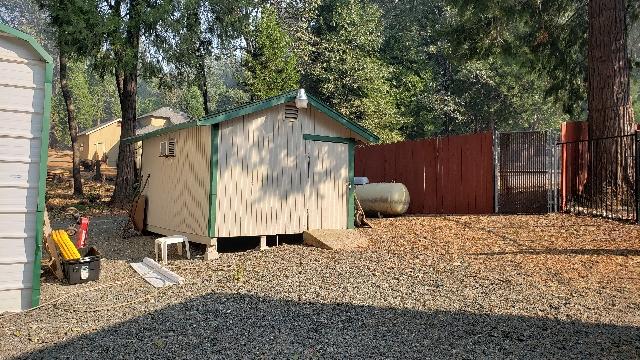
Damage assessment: no_damage